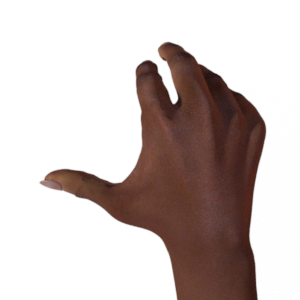
Label: rock